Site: brandenburg
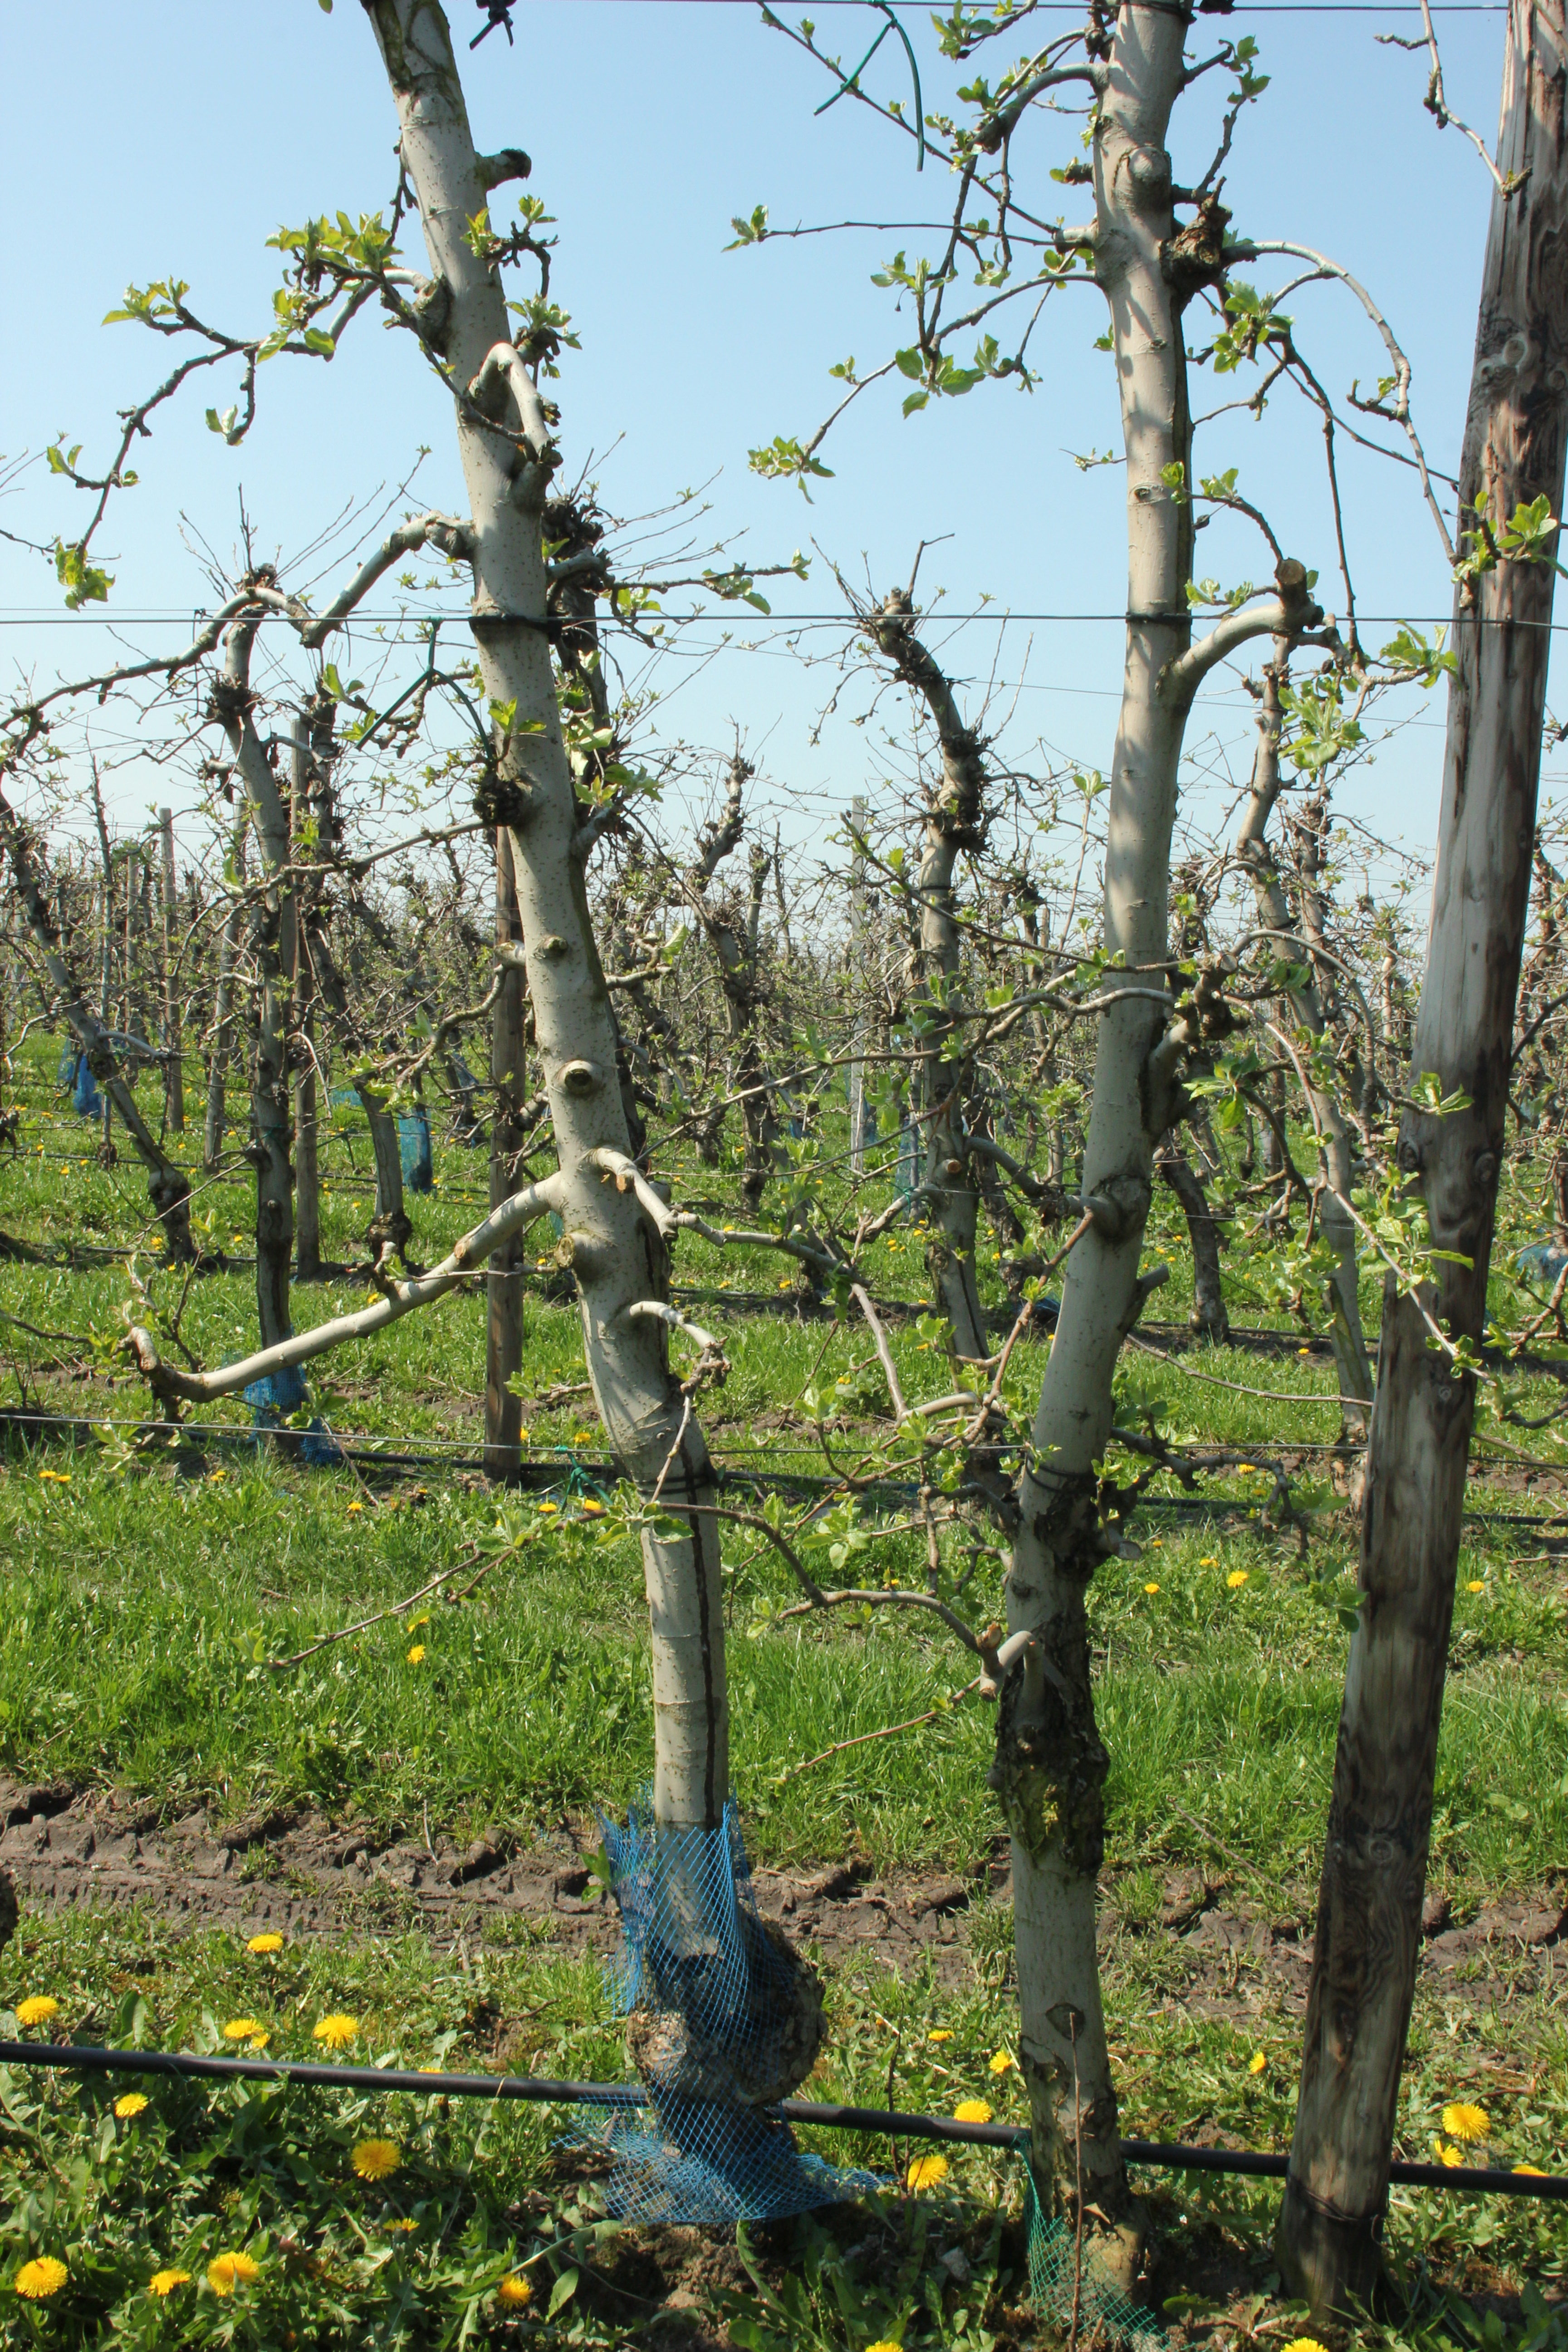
Growth stage (BBCH 56): Inflorescence emergence